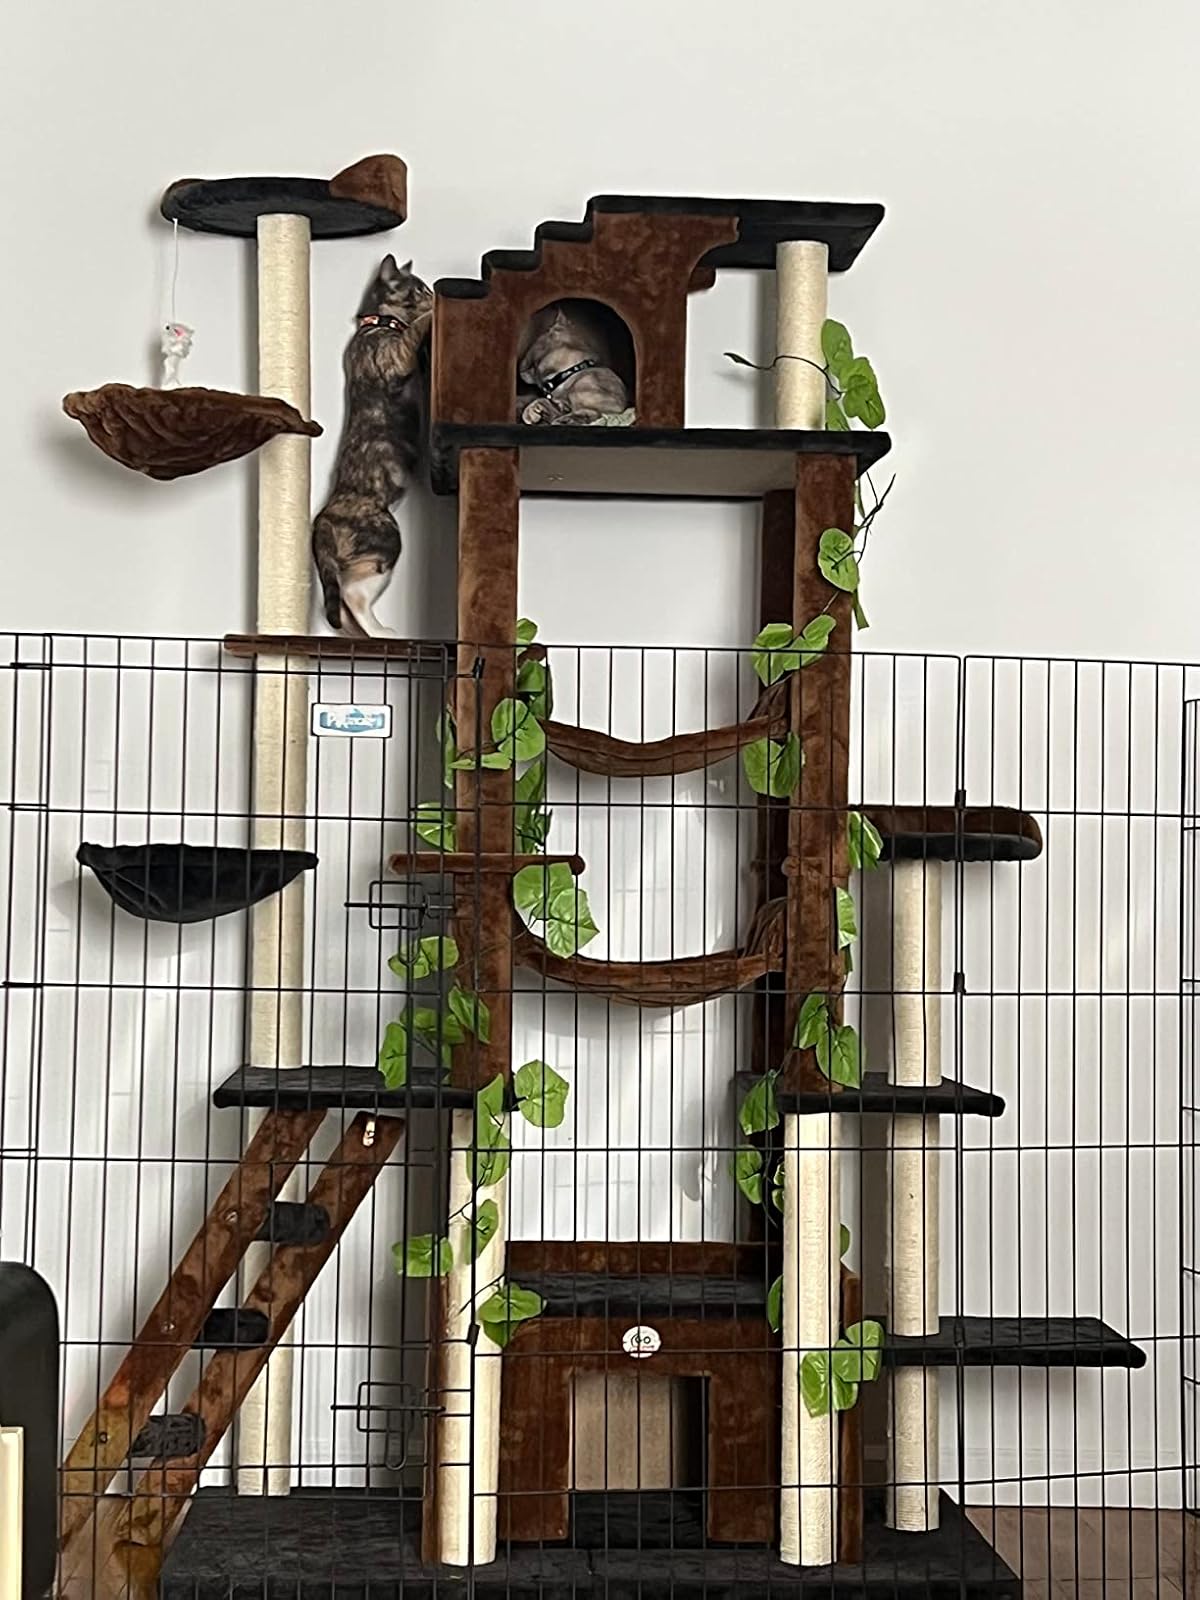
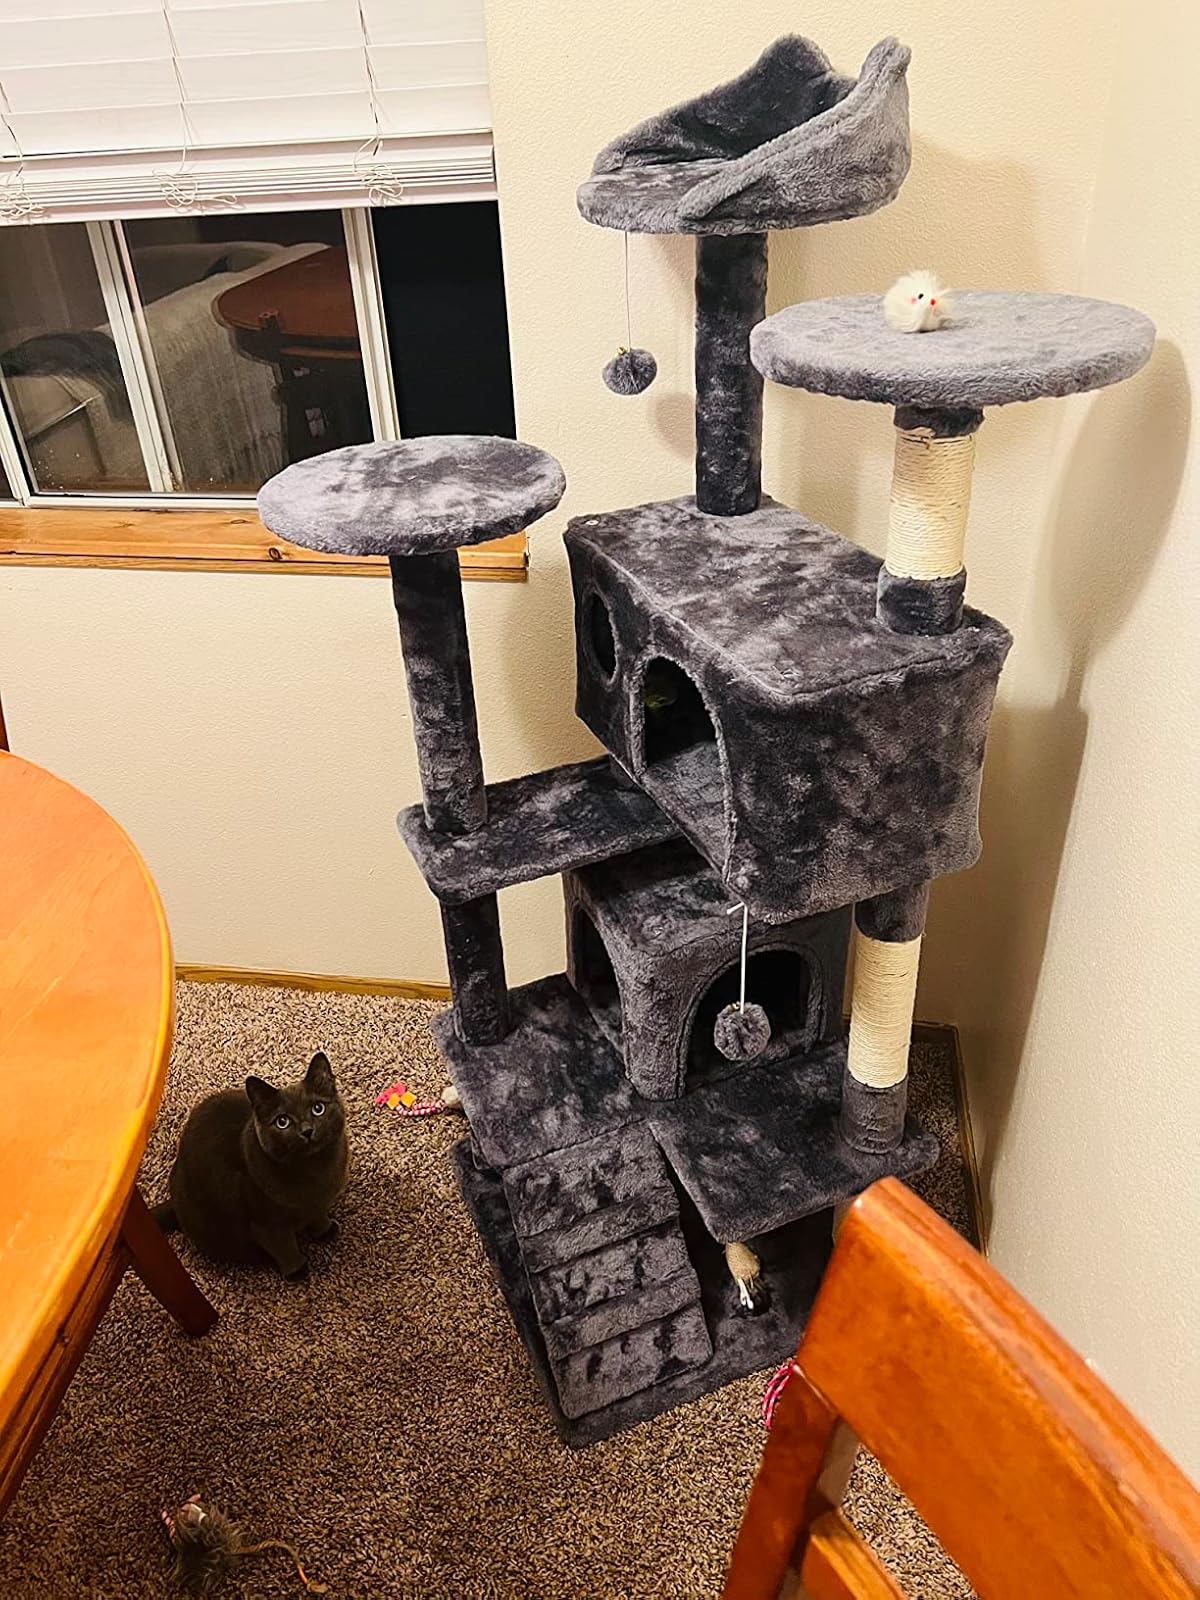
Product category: items_cat tree
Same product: no